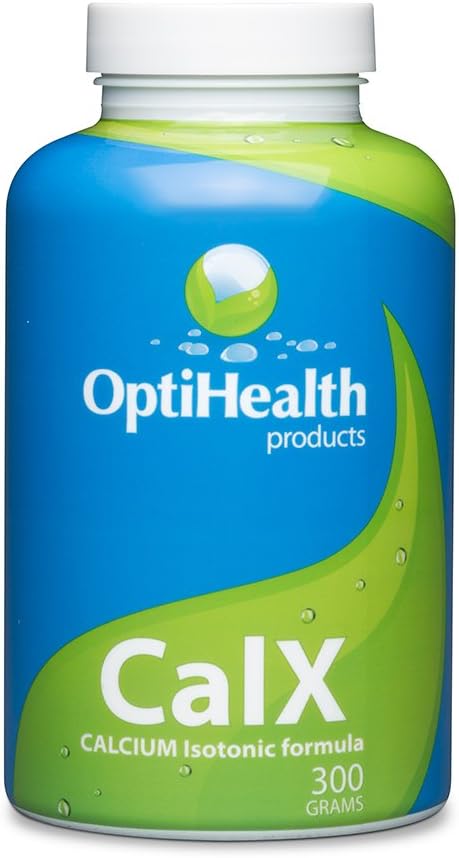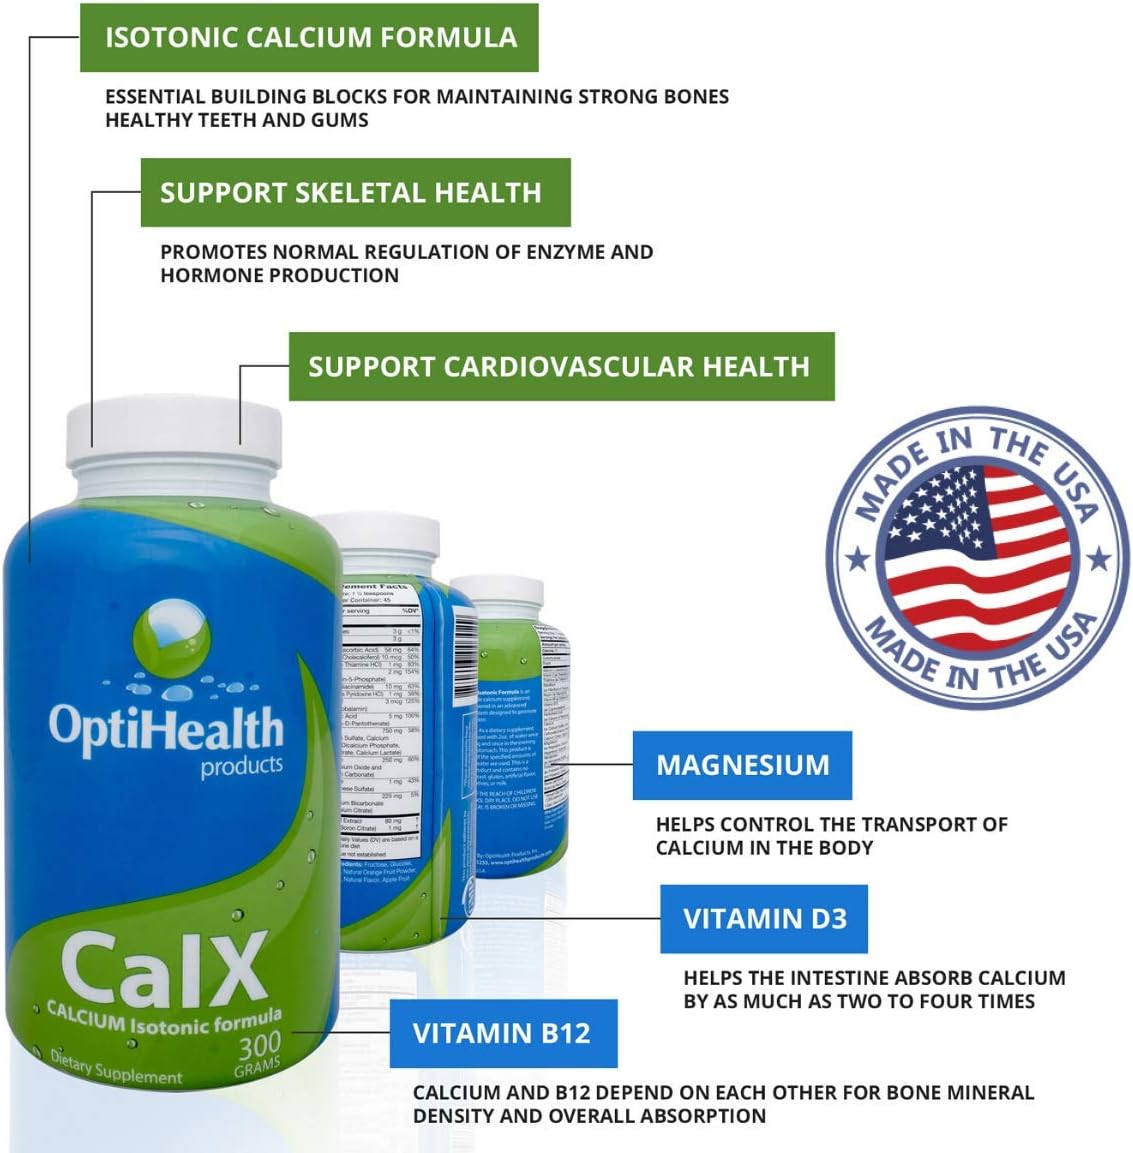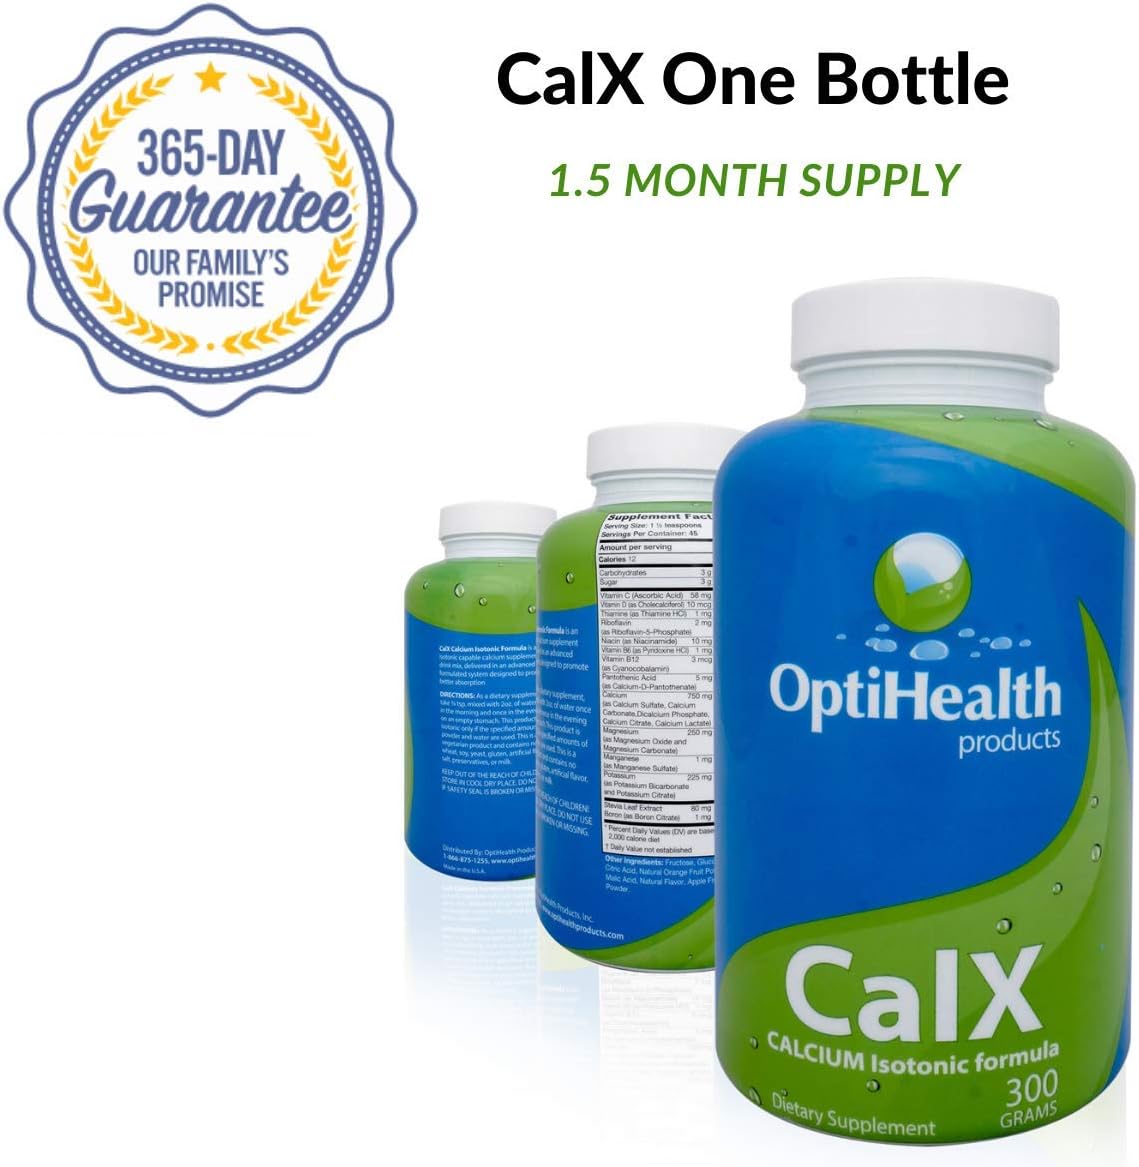
Calx Istonic Calcium Magnesium w/D3
Category: Health & Personal Care
Calcium is essential for building and maintaining strong bones. OptiHealth Products CalX Isotonic Calcium provides the body with an optimal blend of calcium, vitamin D3, magnesium, , B vitamins, vitamin C and boron in an efficient isotonic solution that is readily absorbed by the body. OptiHealth Products isotonic dietary supplements are a replica of the body's own fluids, such as tears, plasma and breast milk. All fluids in the human body have a certain concentration, which is called the osmotic pressure. The body's common osmotic pressure, which is isotonic, allows a consistent maintenance of all body tissues.
Features: 100 percent or more of the daily value of essential vitamins and minerals | Isotonic Multivitamin | Isotonic capable formula | 300 Gram bottle - 90 servings